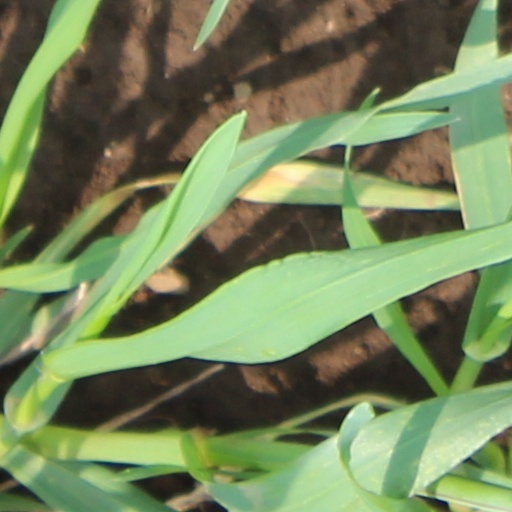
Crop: wheat